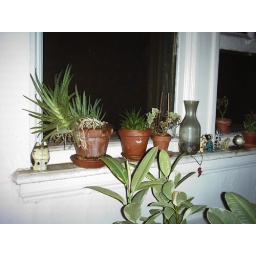
plants in the window